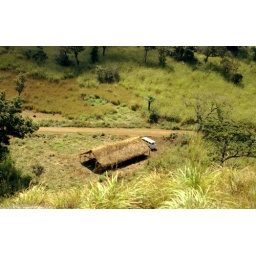
VW bus near farm shelter along road in northern Sierra Leone (West Africa)